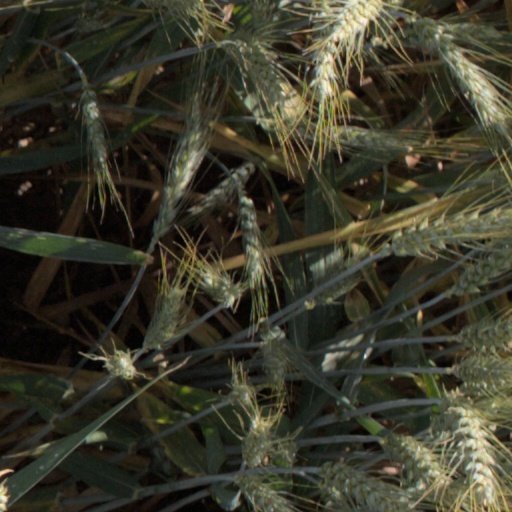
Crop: wheat